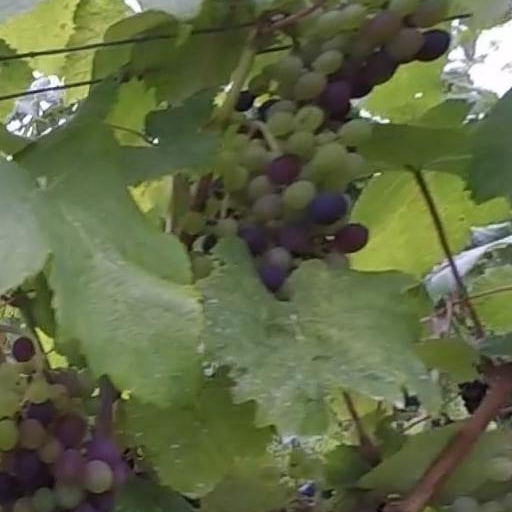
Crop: grape